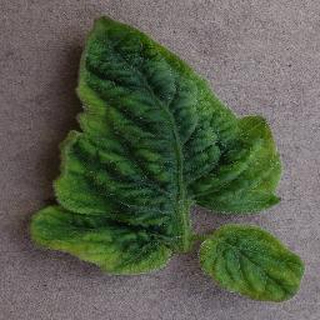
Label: tomato_yellow_leaf_curl_virus